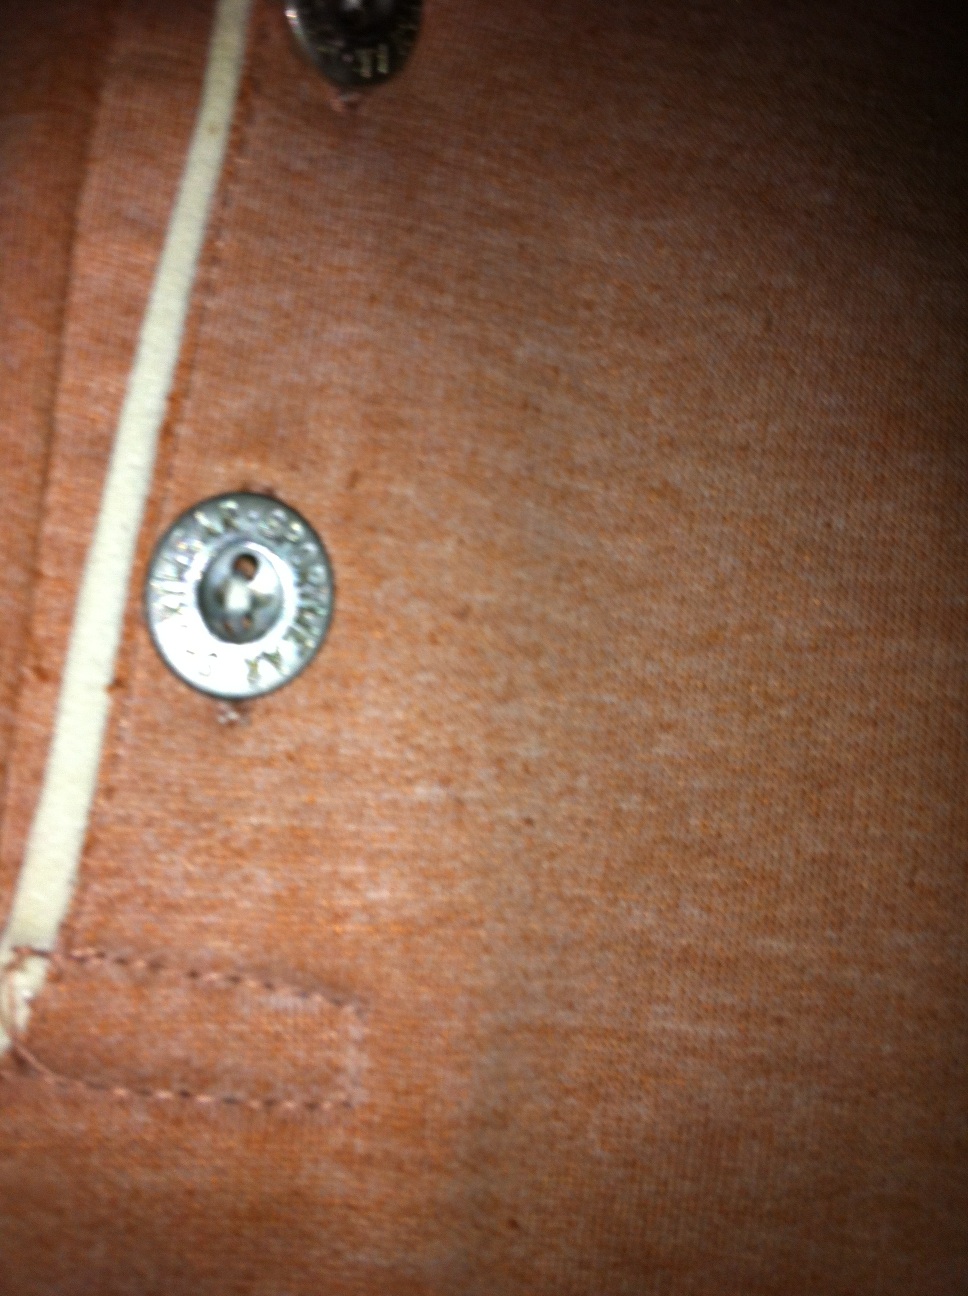Question: What is color for the sink?
Answer: unanswerable